Cheryl Ladd

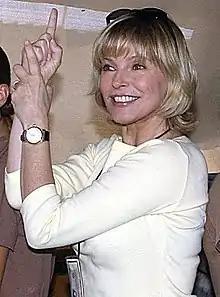
Ladd in 2001

Cheryl Ladd (born Cheryl Jean Stoppelmoor; July 12, 1951) is an American actress, singer, and author best known for her role as Kris Munroe in the ABC television series "Charlie's Angels", whose cast she joined in its second season in 1977 to replace Farrah Fawcett-Majors. Ladd remained on the show until its cancellation in 1981. Her film roles include "Purple Hearts" (1984), "Millennium" (1989), "Poison Ivy" (1992), "Permanent Midnight" (1998), and "Unforgettable" (2017).